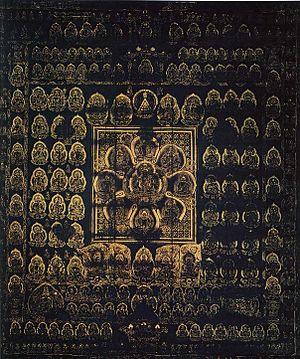
Le musée national de Nara, fondé en 1889 et ouvert au public en 1895, est un important musée d'art situé à Nara au Japon. Il possède des fonds particulièrement riches sur l’art bouddhique. Le musée agit également comme maison d’édition et publie divers ouvrages académiques ainsi que le Bulletin du musée national de Nara depuis 1999.
Le terme « trésor national » est utilisé au Japon depuis 1897 pour désigner les biens les plus précieux du patrimoine culturel du Japon